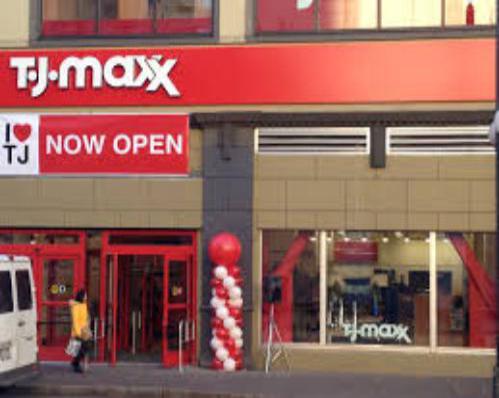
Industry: Others